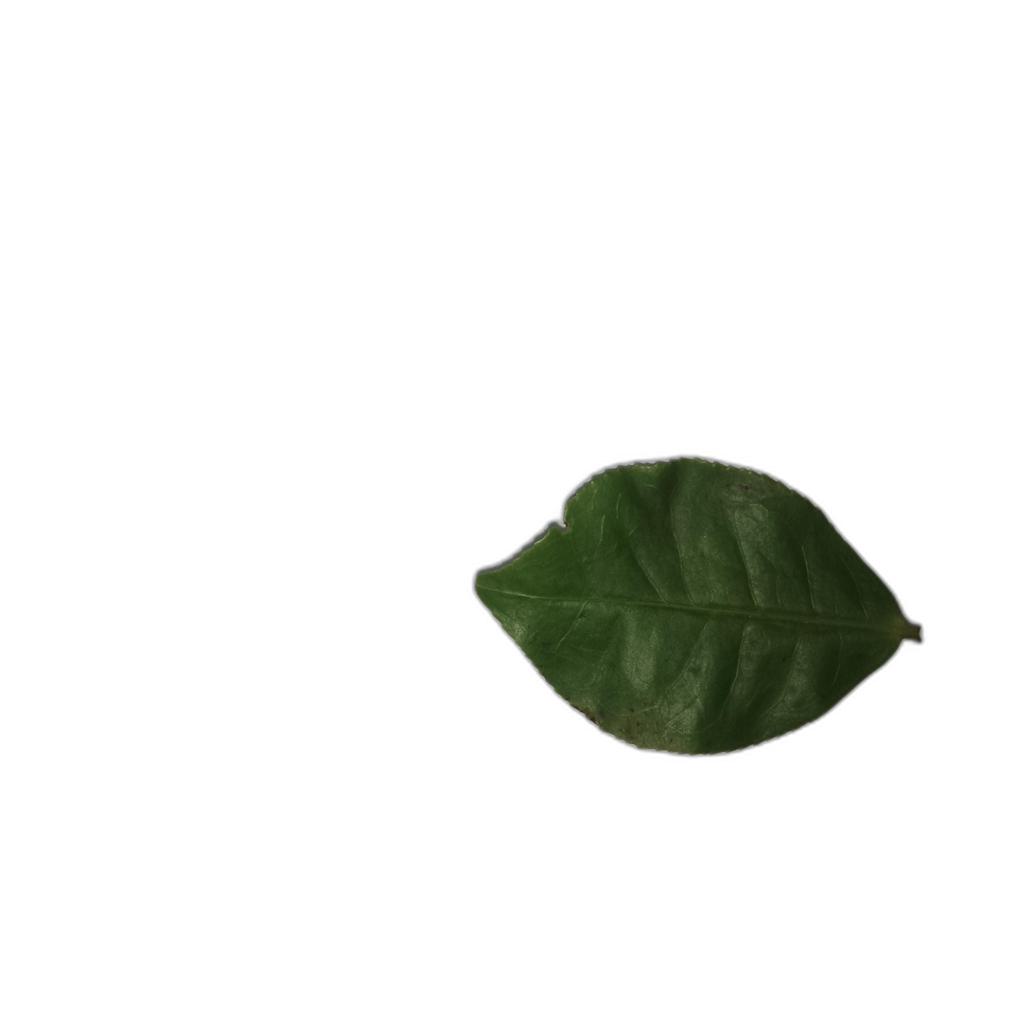
Label: Healthy